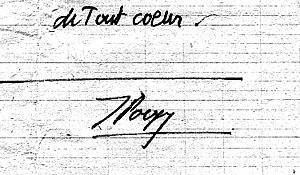
signature poupon
Jacques Poupon, dit l’abbé Poupon, né le 20 octobre 1920 à Montreuil et mort le 8 février 1992 à Chambéry, est un prêtre catholique français, fondateur de nombreuses œuvres charitables et sociales, conseiller municipal à Sens de 1971 à 1977 et à Montvalezan de 1977 à 1983.